Kermesse (festival)

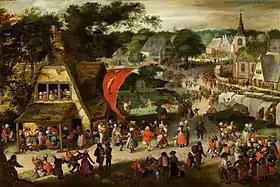
"Fair on St Sebastian's Day", Jacob Savery, c. 1598

Arguably the first kermesse was an annual parade to mark the events of the Brussels massacre of 1370 (some sources say 1369) in Brussels, when the entire Jewish population of the city were burnt alive or expelled after being accused of profaning a basket of communion hosts, which were said to have bled when stabbed. According to one source, those Jewish residents who could prove that they did not profane the hosts were not killed, but were merely banished from Brussels.